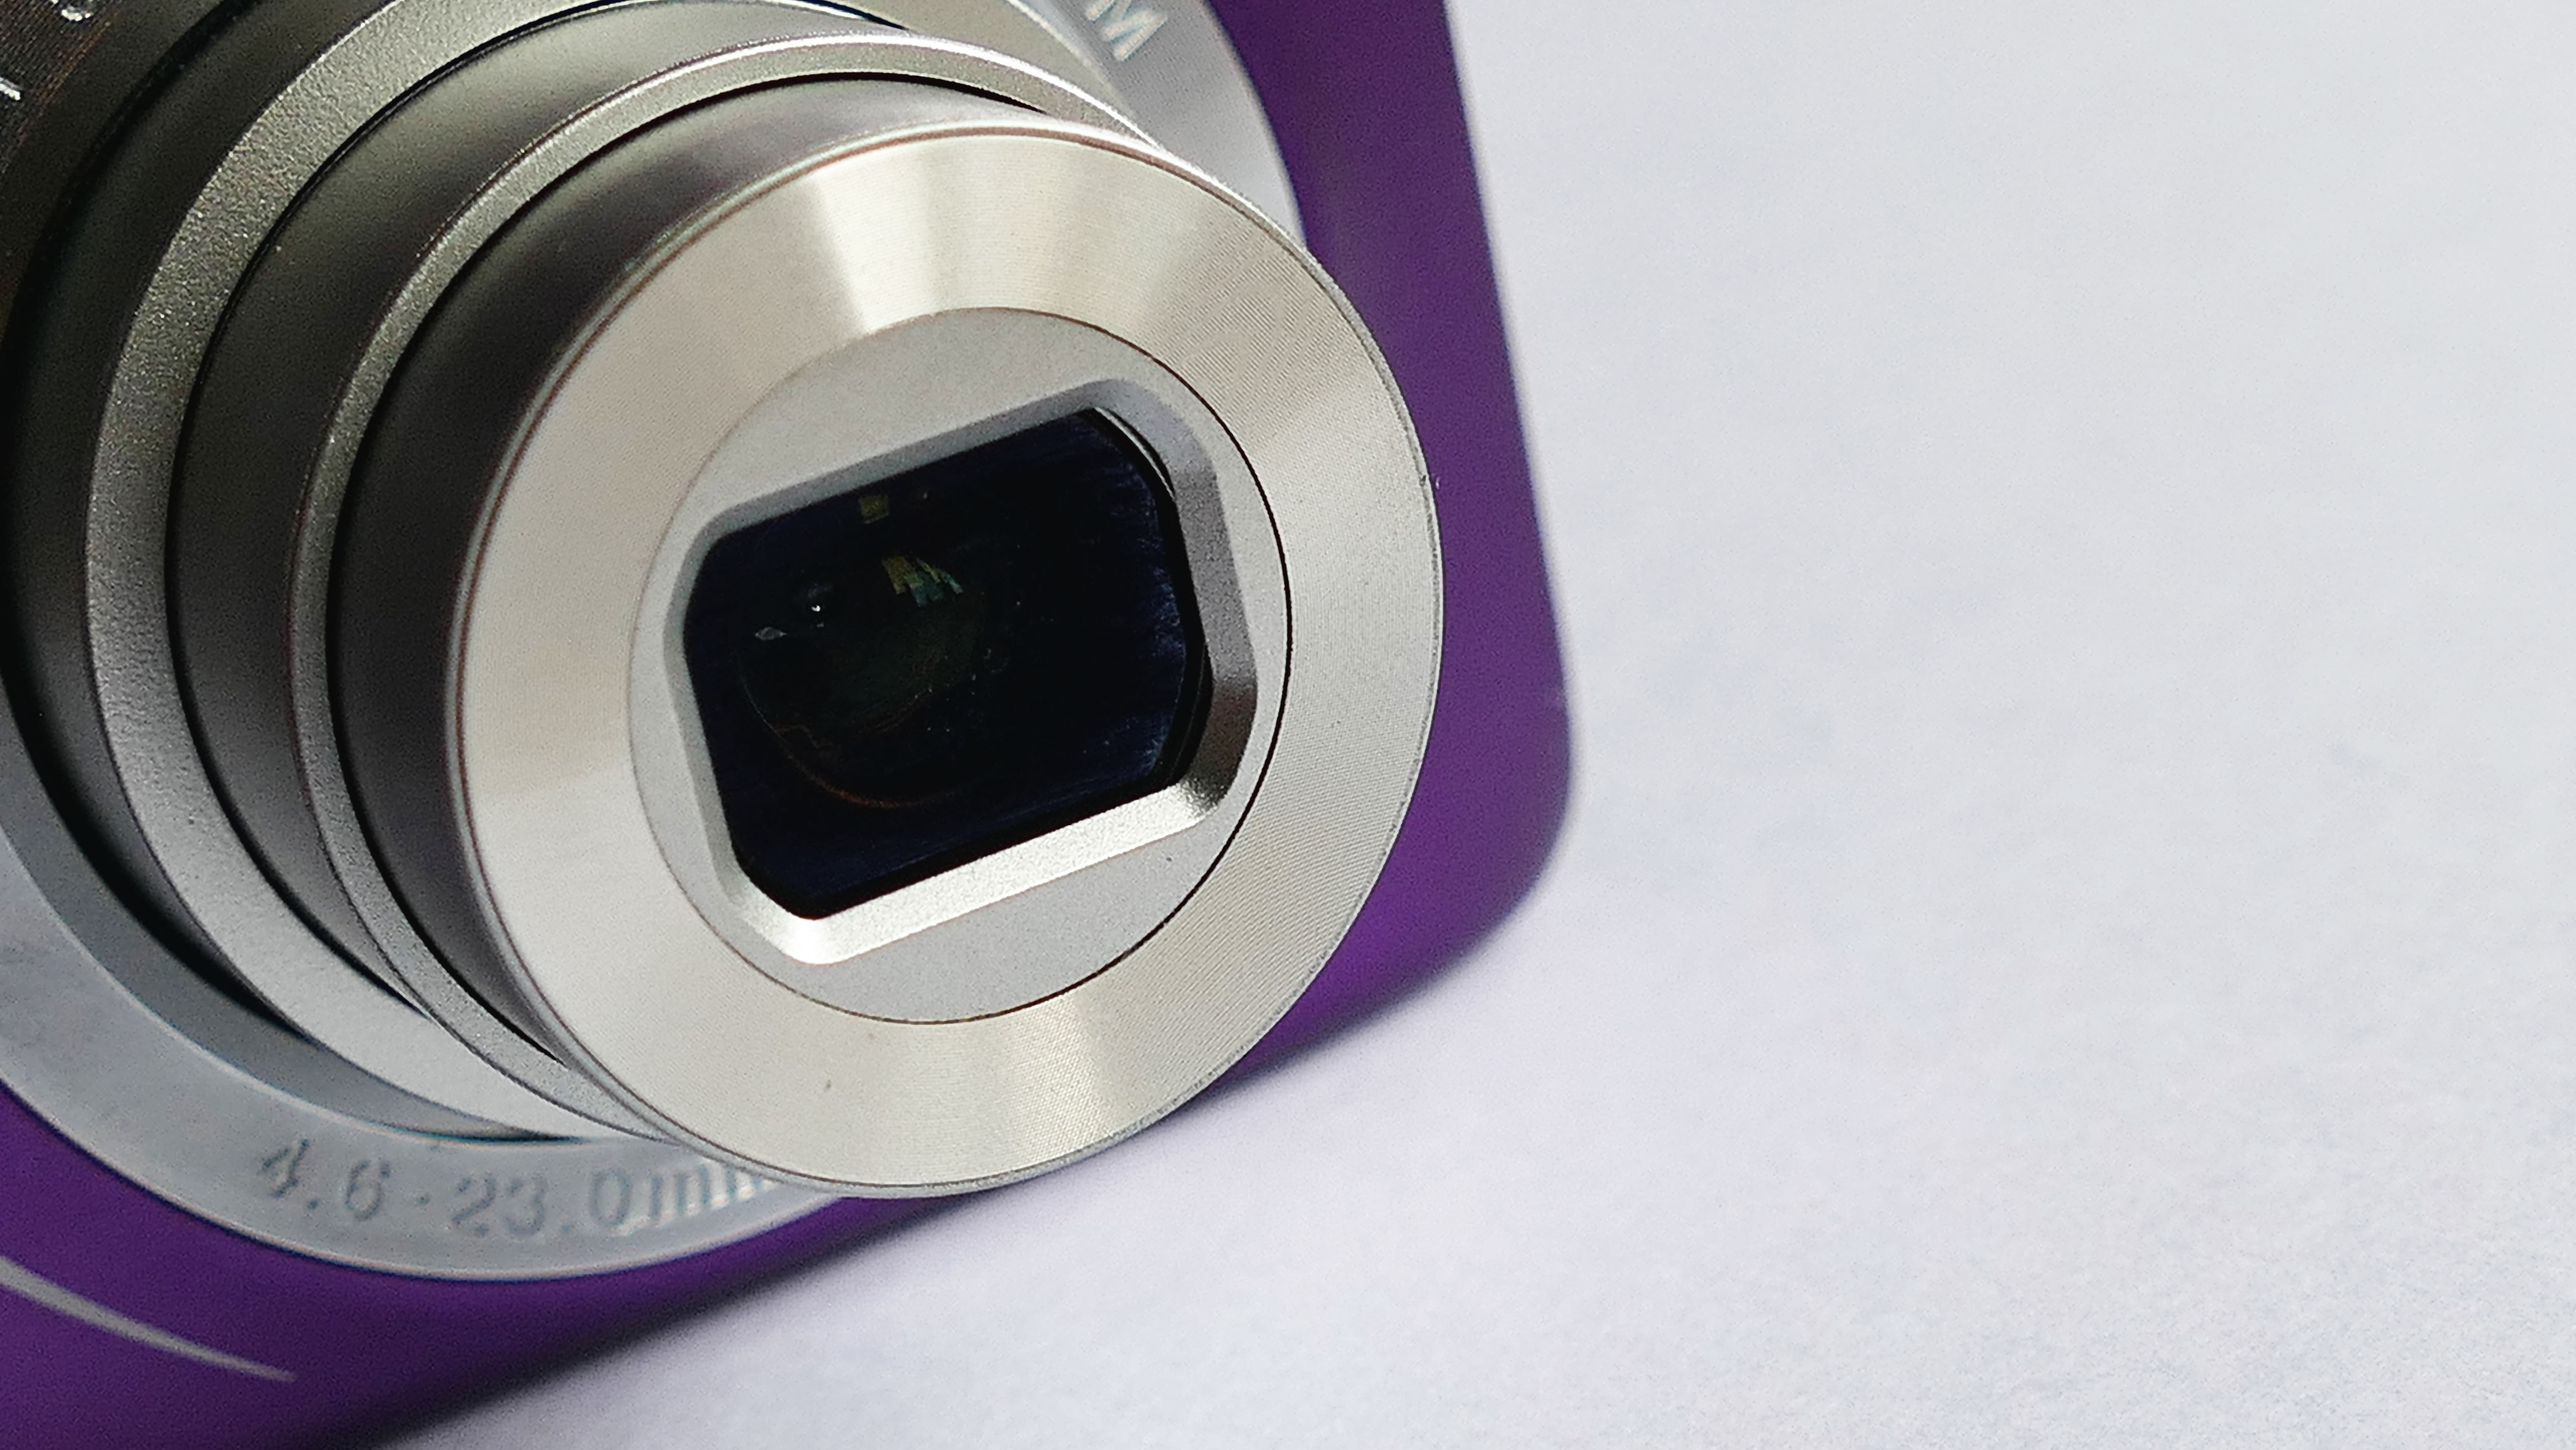
technology, camera, photography, photographer, glass, photo, lens, equipment, macro, professional, close, optics, shutter, product, digital camera, focus, picture, digital, zoom, shot, camera lens, aperture, telephoto, cameras optics